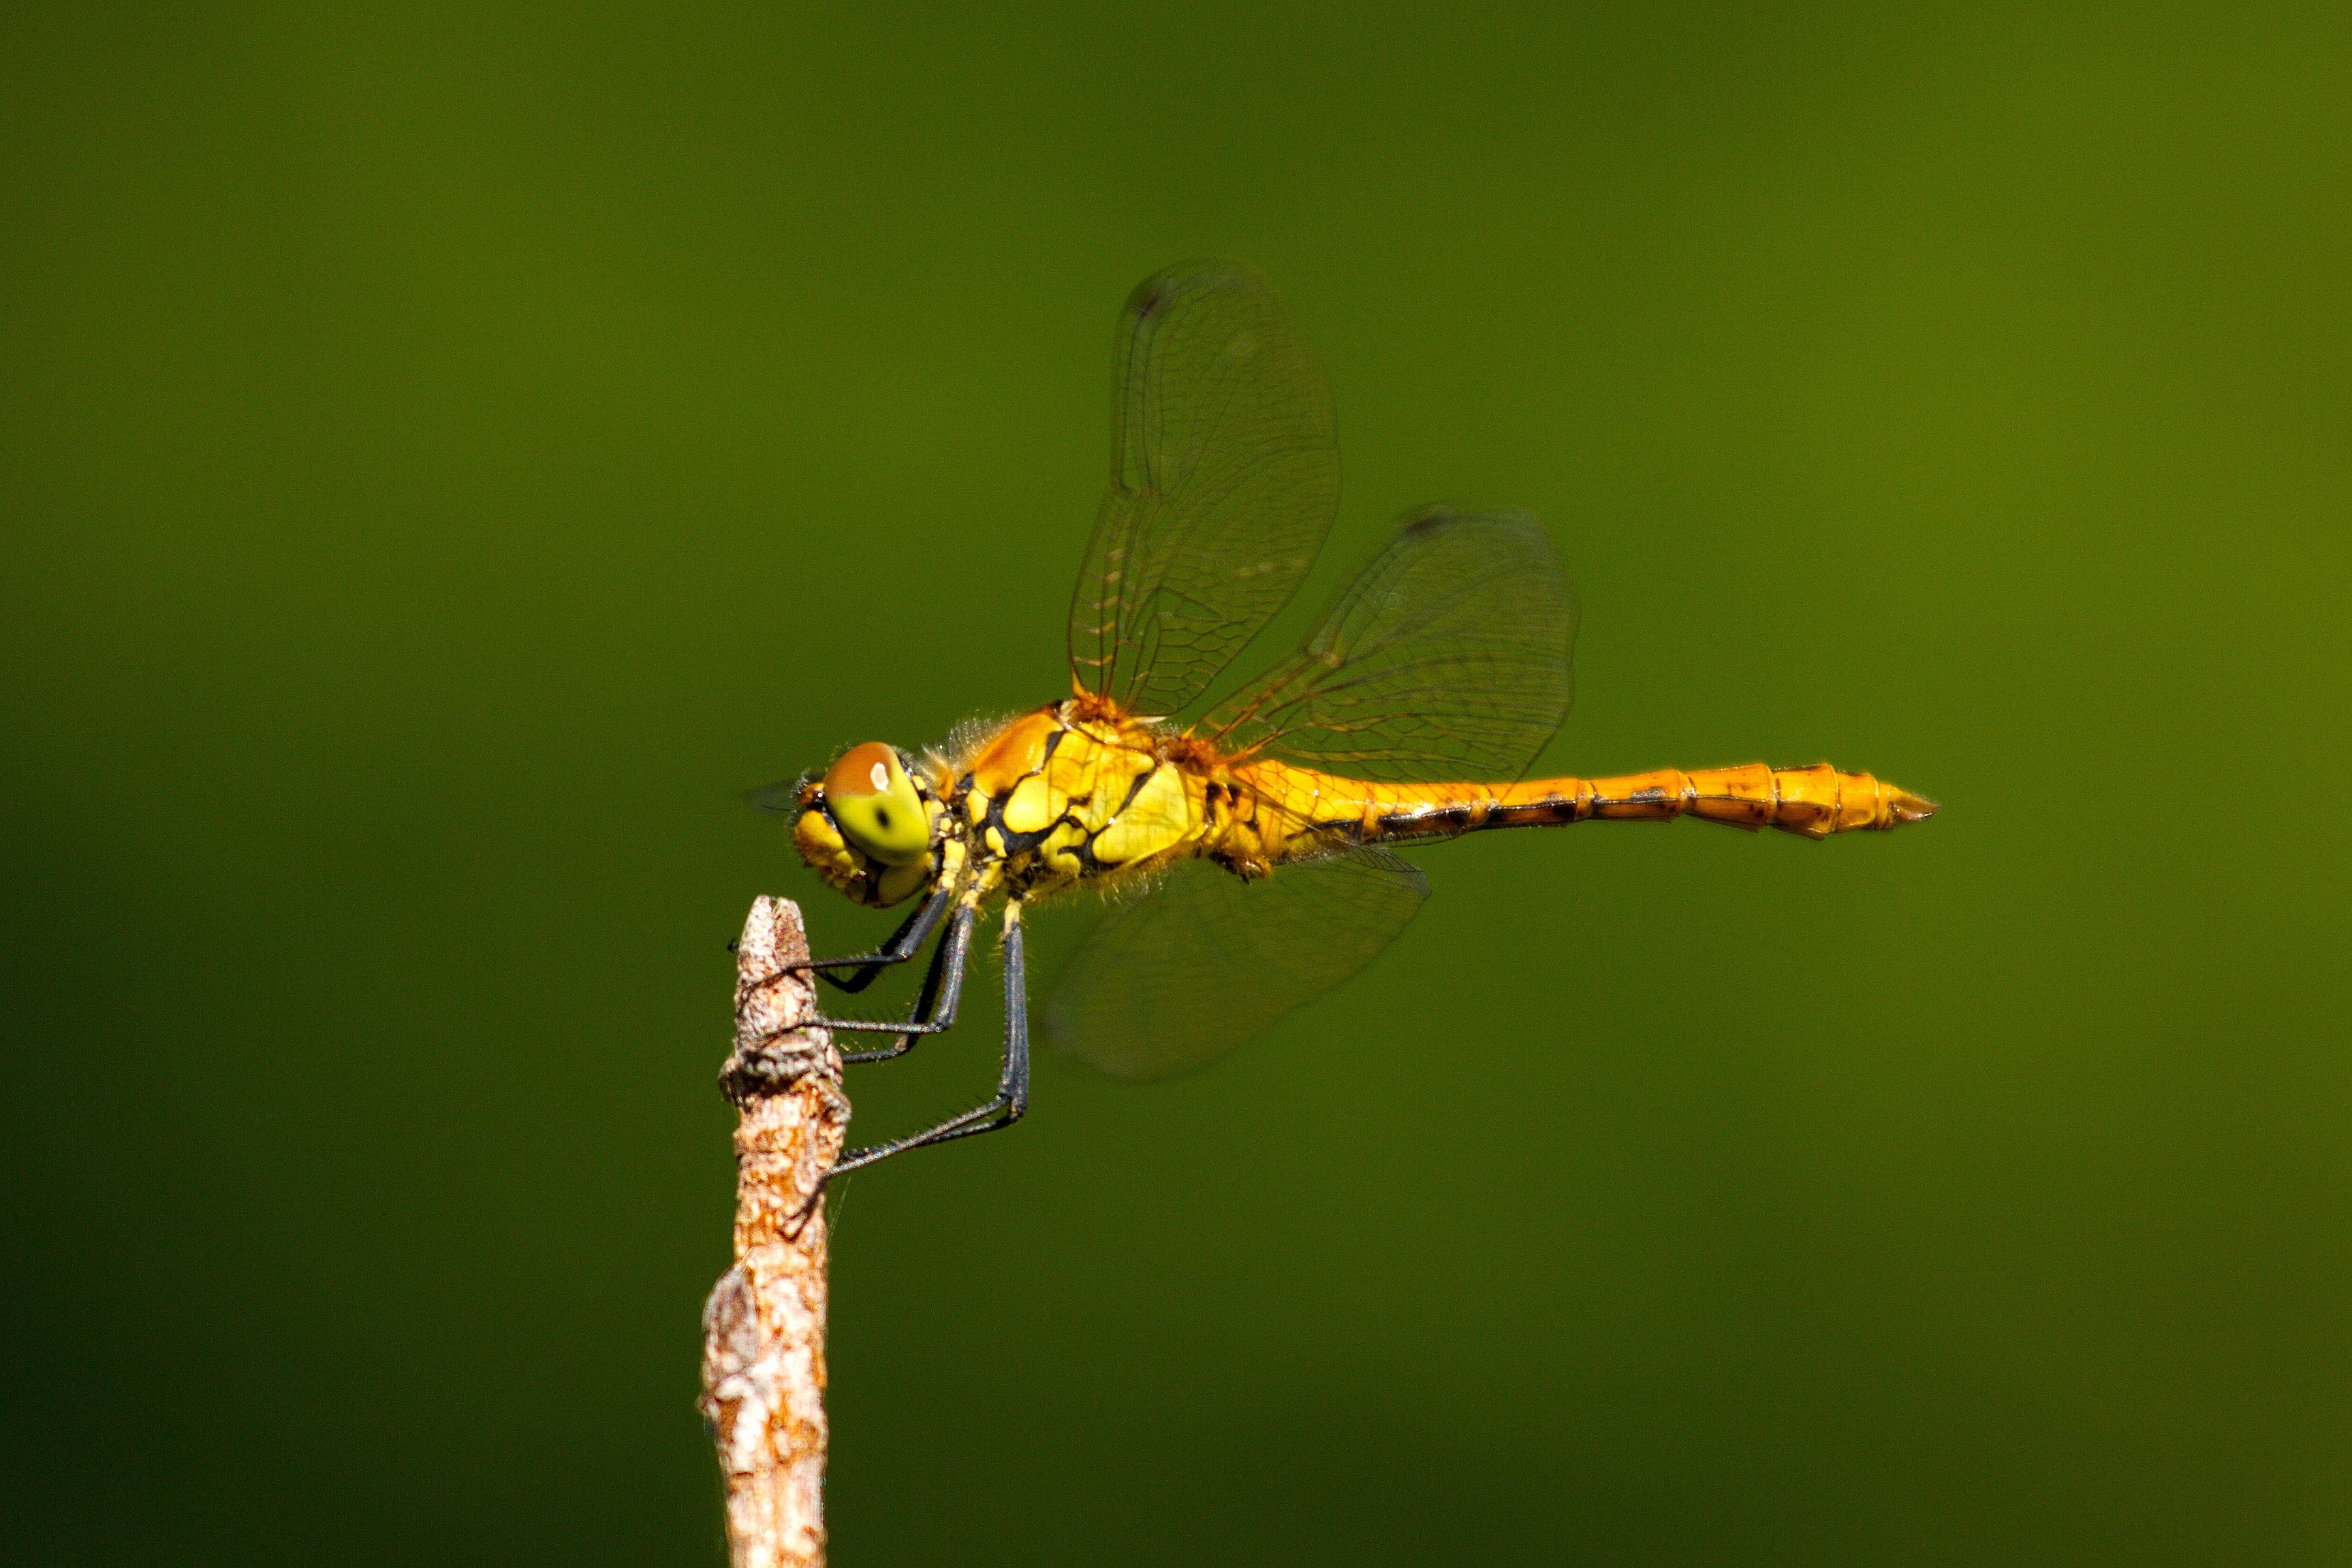
nature, outdoor, wing, photography, wildlife, wild, green, insect, small, bug, colorful, fauna, invertebrate, life, close up, entomology, bright, dragonfly, delicate, damselfly, fragile, thorax, macro photography, arthropod, plant stem, dragonflies and damseflies, net winged insects